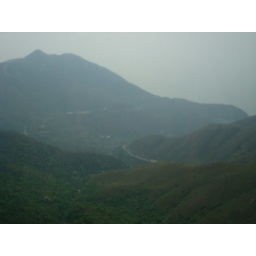
the longest sky lift in the universe carries me away from the mountain Buddha.